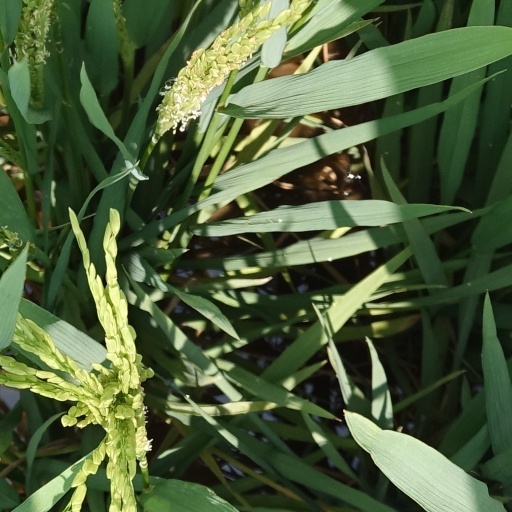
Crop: rice